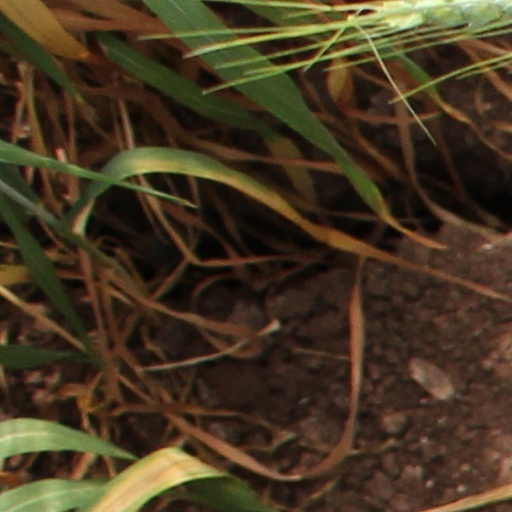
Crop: wheat